Southern Suburbs, Cape Town

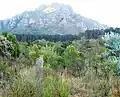
Newlands Forest

The Rhodes Memorial is a popular tourist attraction on the slopes of Devil's Peak in the suburb of Rondebosch. This memorial commemorates a former British South African Politician Cecil John Rhodes. This memorial is nearby to the University of Cape Town.